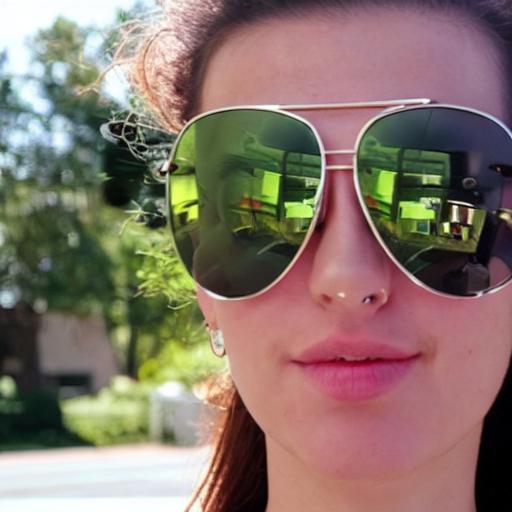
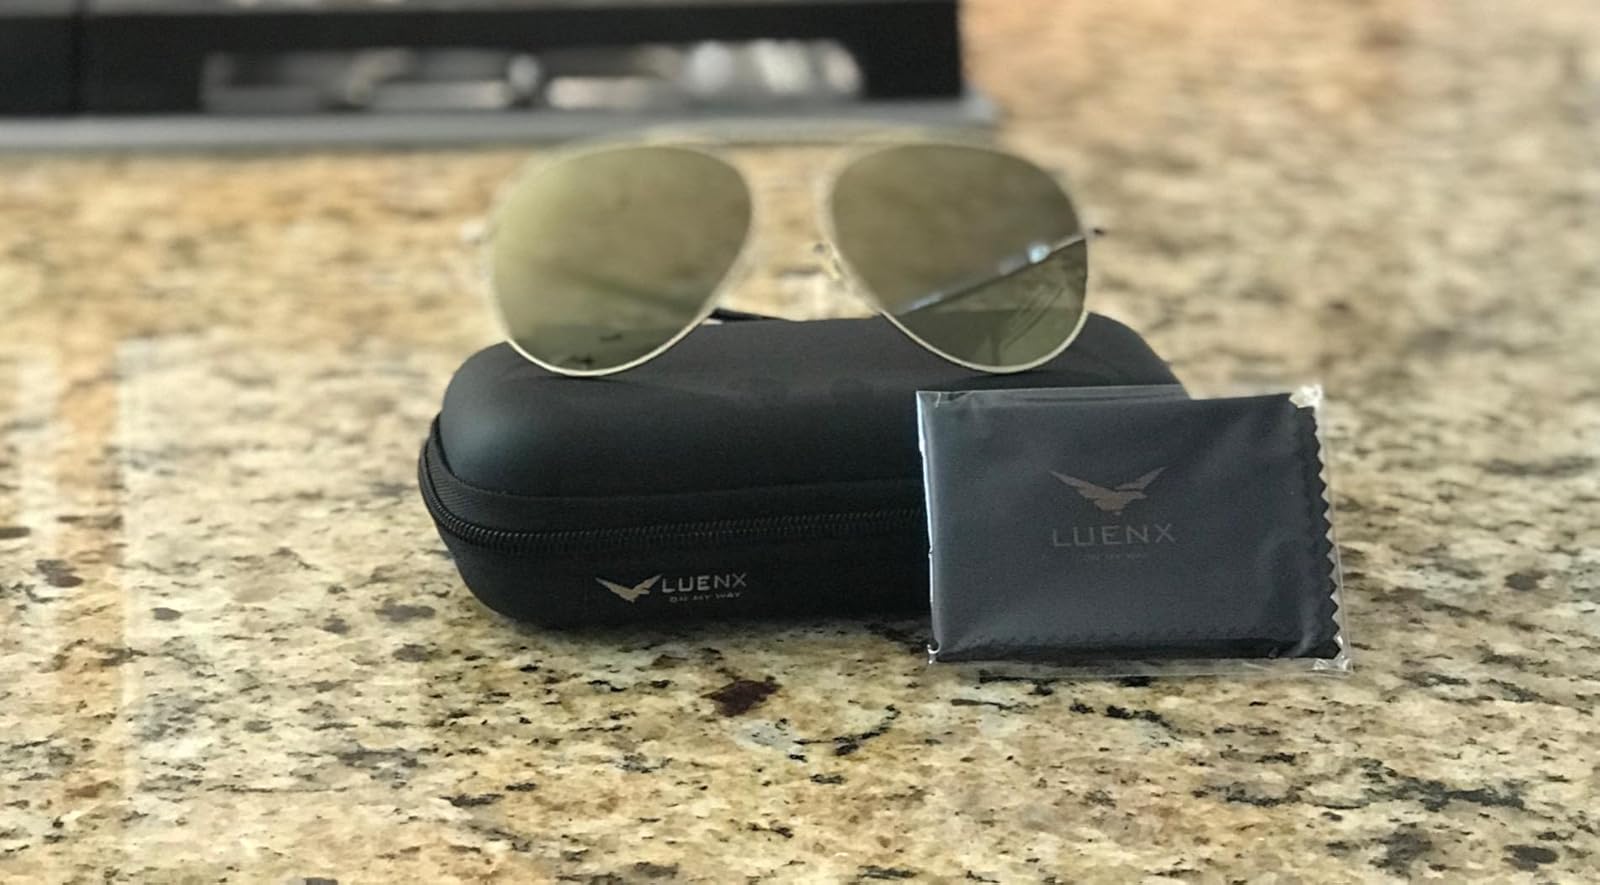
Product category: accessories_sunglasses
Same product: no